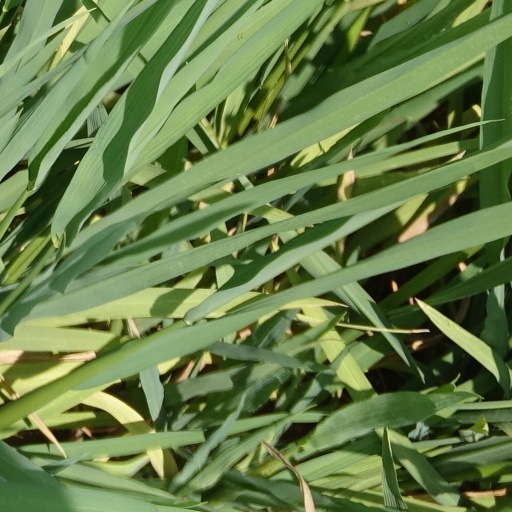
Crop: rice